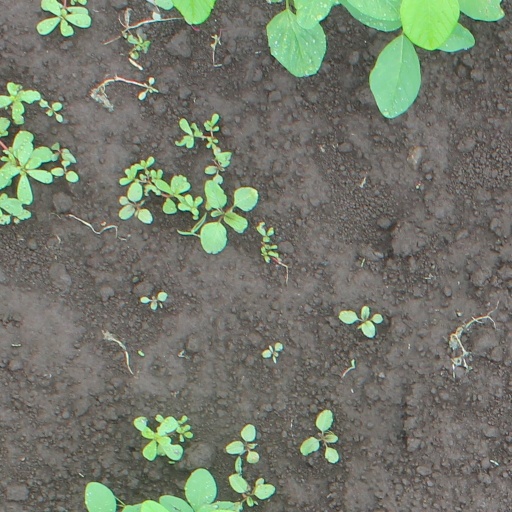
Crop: soybean